Berry Camp

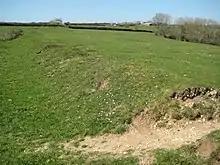
Earthworks at Berry Camp.

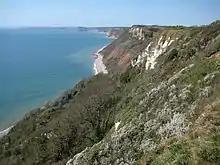
Coast viewed from Berry Camp.

Berry Camp or Berry Cliff, is an Iron Age Hill fort on a partially eroded cliff top close to Branscombe in Devon. The cliff is situated some above sea level.